The Count Bishops

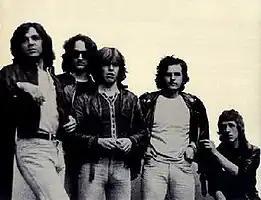

The Count Bishops were a British rock band, formed in 1975 in London and which broke up in 1980. The Count Bishops had limited commercial success, but forged an important stylistic and chronological link between the root rhythm and blues band Dr. Feelgood and the proto punk sound of Eddie and the Hot Rods; together forming the foundation of the pub-rock scene, which influenced the emergence of punk rock. The group made history in England by releasing the first record from independent label Chiswick Records. They splintered following the death of guitarist Zenon DeFleur on 18 March 1979.